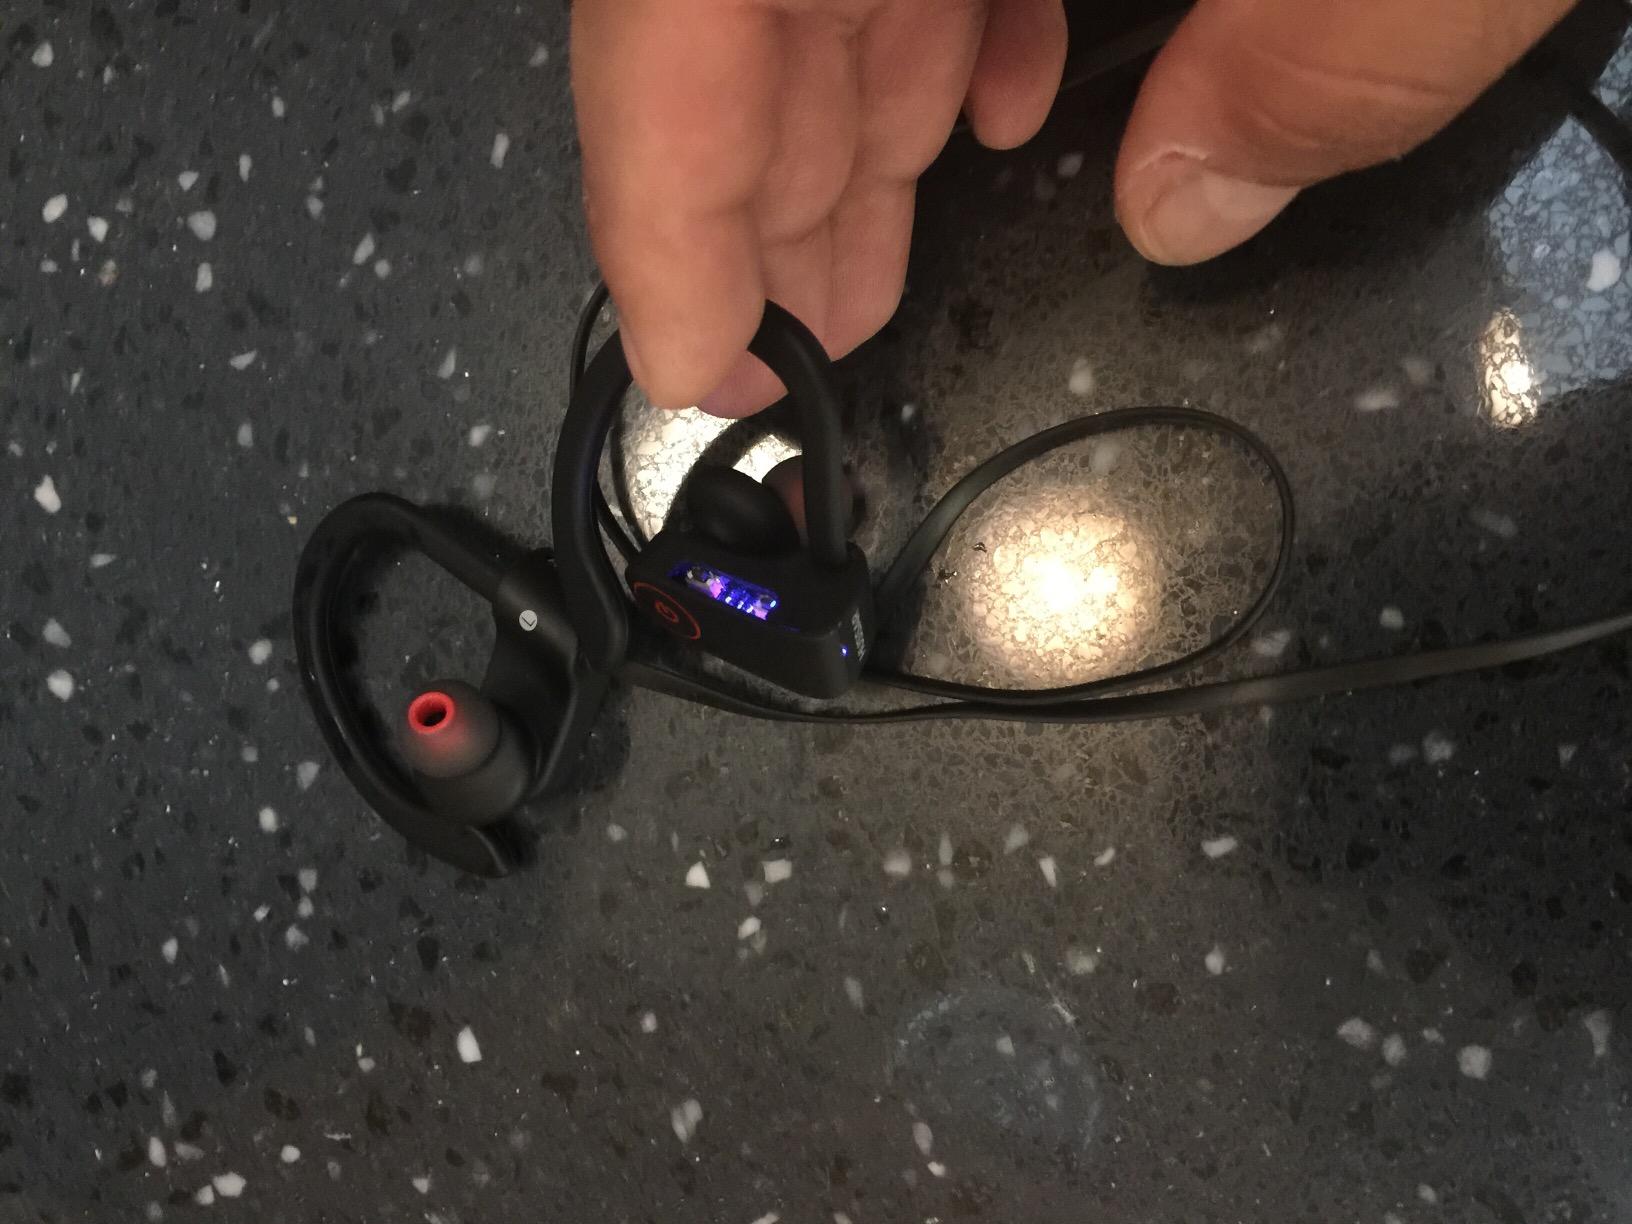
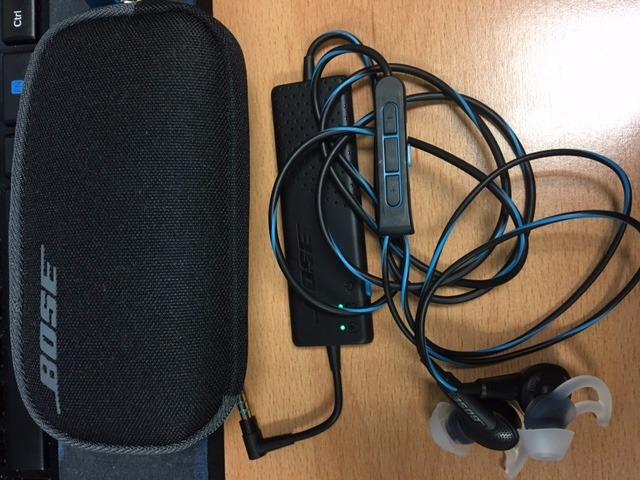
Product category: headphones
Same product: no